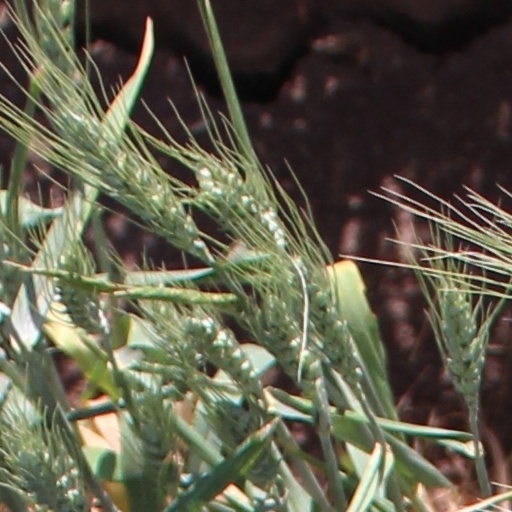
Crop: wheat